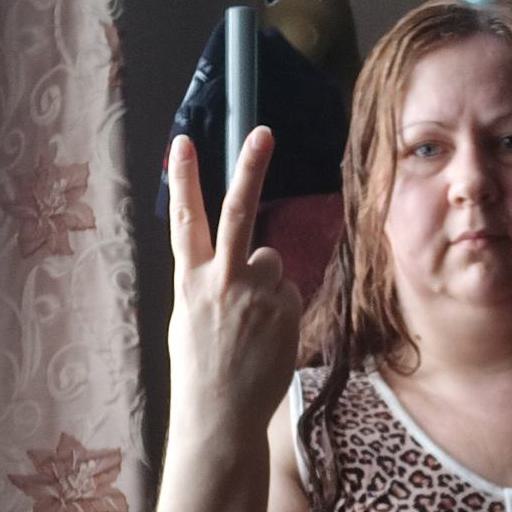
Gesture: peace_inverted